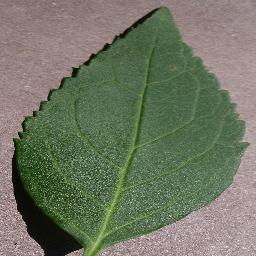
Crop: cherry
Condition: (including_sour)_healthy